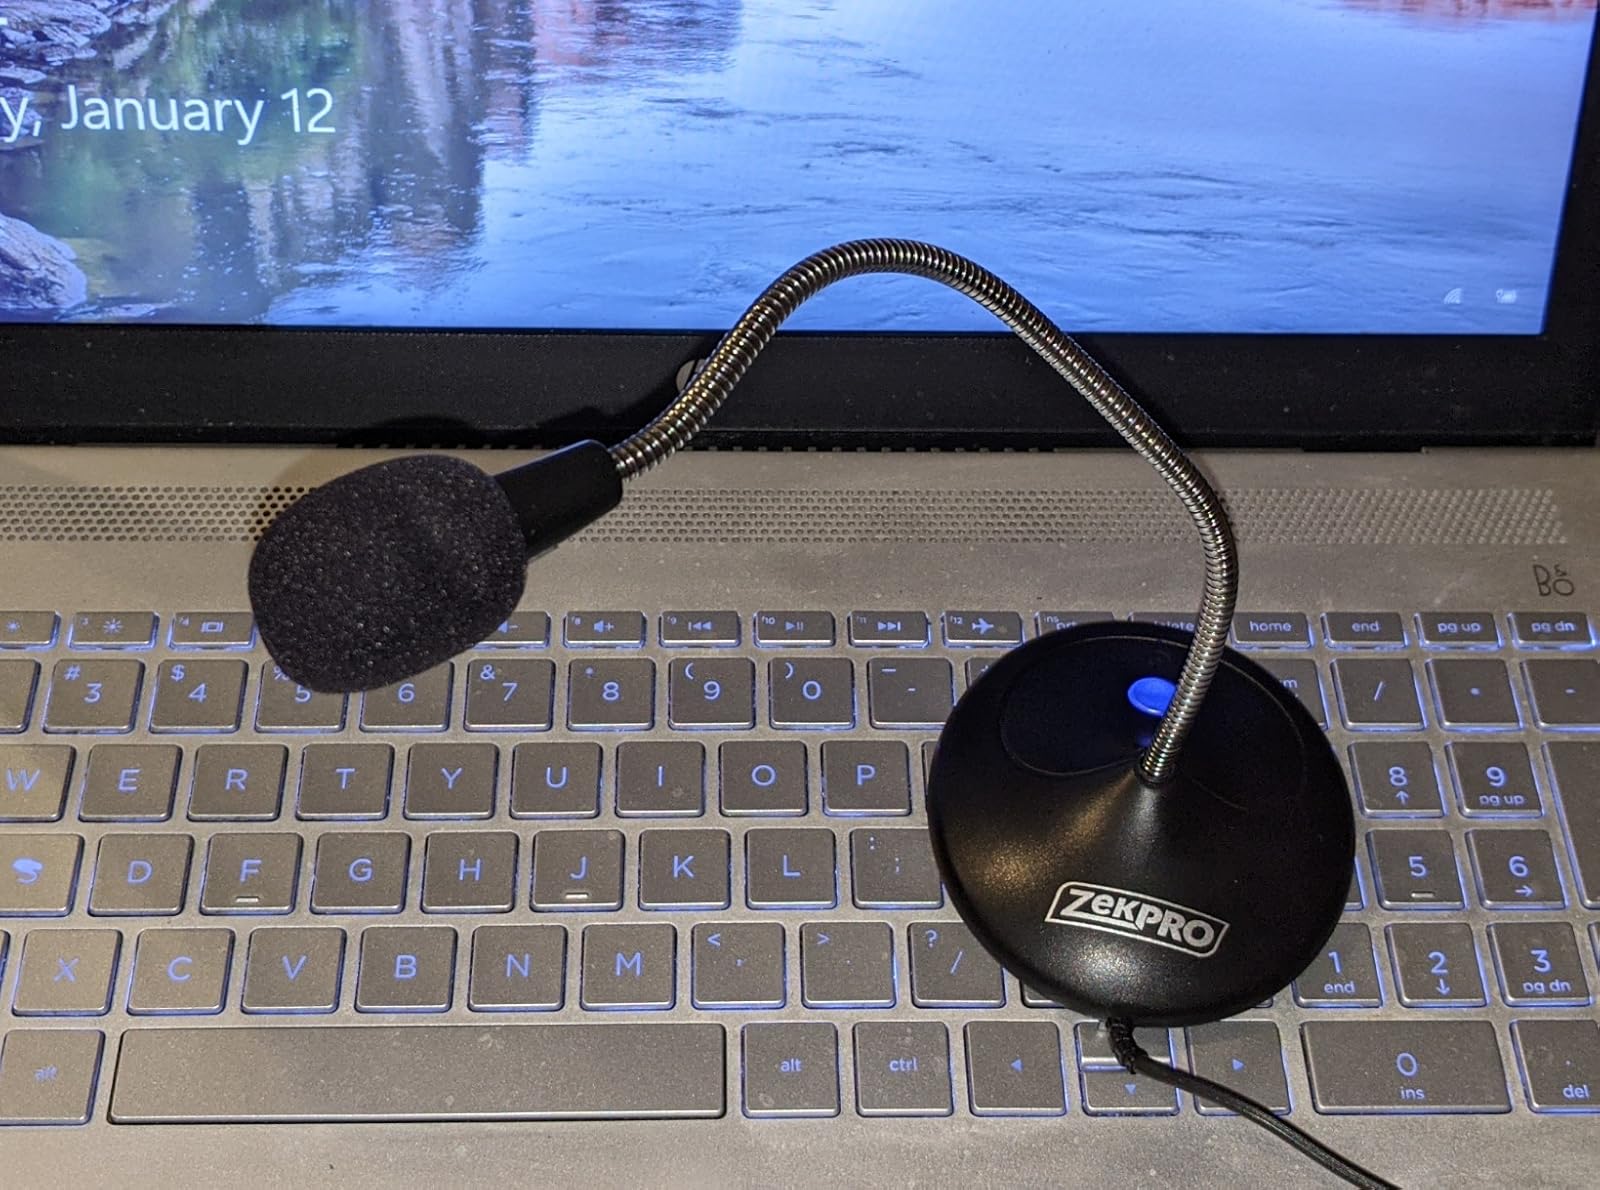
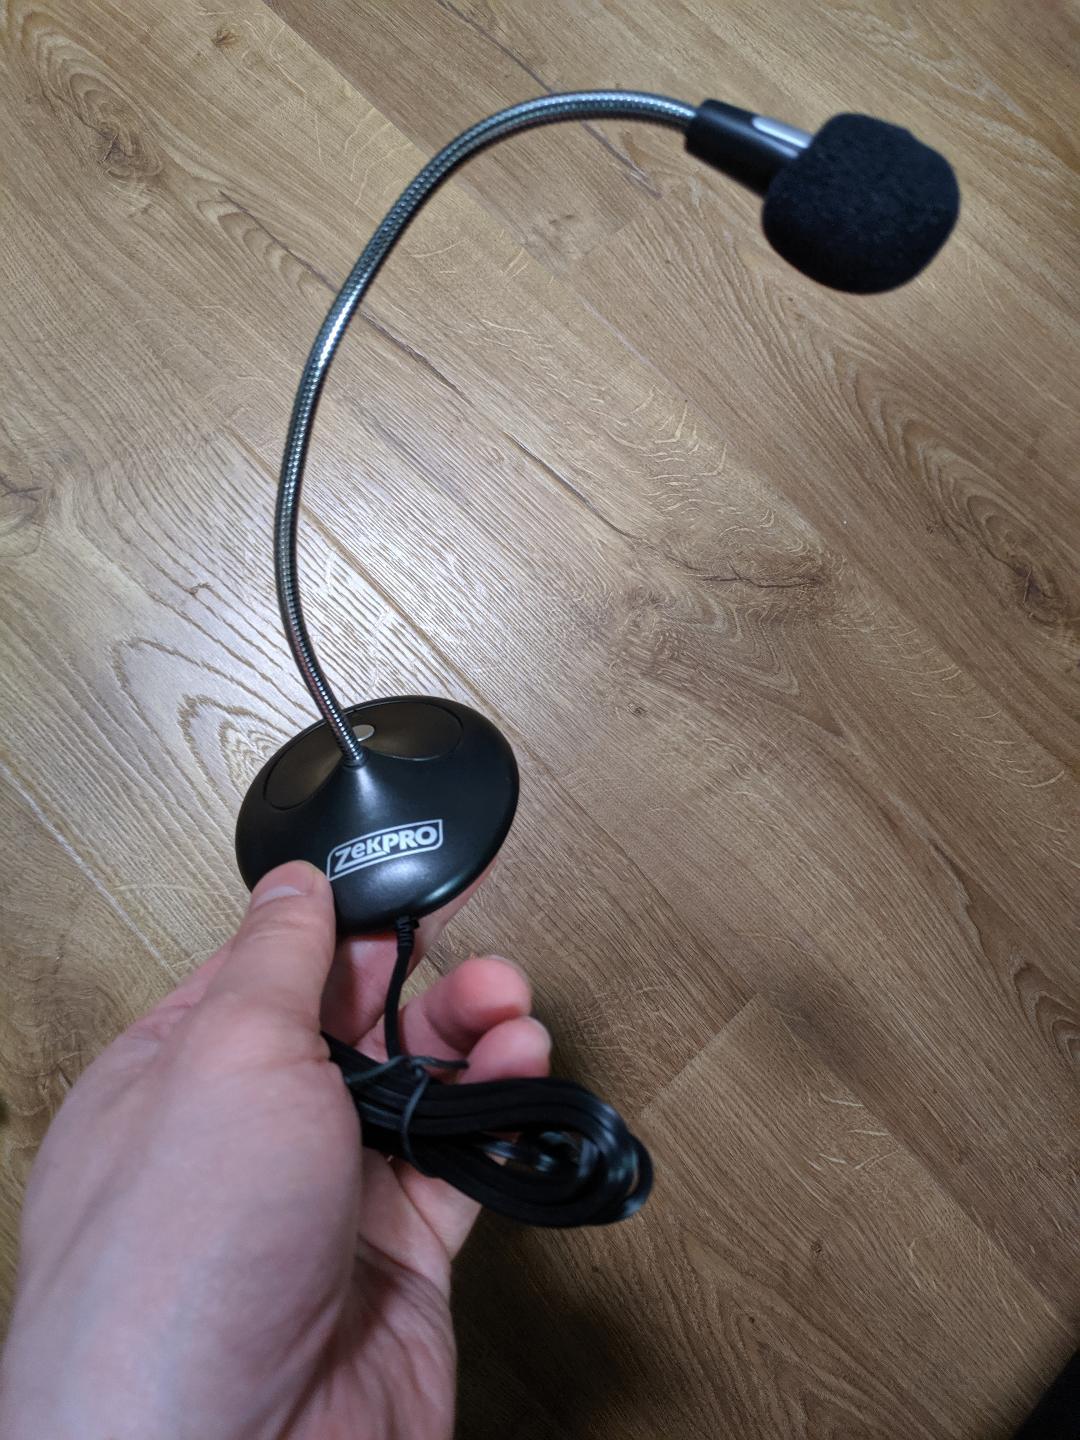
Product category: microphone
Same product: yes